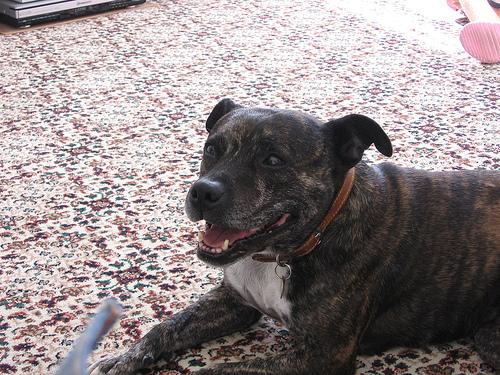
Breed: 203-n000015-Staffordshire_bullterrier